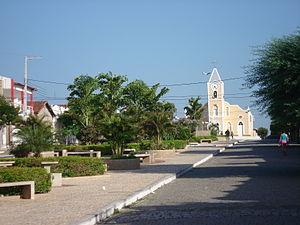
São José do Seridó est une municipalité brésilienne située dans l'État du Rio Grande do Norte.